Niaz Ali Khan

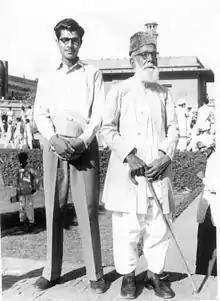
Chaudhry Niaz Ali Khan with his youngest son, Khan Muhammad Azam, at the Tomb of Muhammad Iqbal (on whose advice he established the Dar ul Islam Trust) in Hazuri Bagh, Lahore, Pakistan, circa 1952

Chaudhry Niaz Ali Khan had two sons, Chaudhry Muhammad Aslam Khan and Khan Muhammad Azam, and three daughters, Jamila, Saadat and Salima. Chaudhry Niaz Ali Khan was a strong believer in quality education and this manifested in him providing his children with the best possible education. All three daughters completed their schooling. His eldest son, Muhammad Aslam Khan, was educated at one of India's most famous boys boarding schools, Colonel Brown Cambridge School, Dehradun, and his younger son, Khan Muhammad Azam, at Government College, Lahore and Trinity College, Oxford.